Sky position (RA, Dec in degrees): 183.668, 21.596
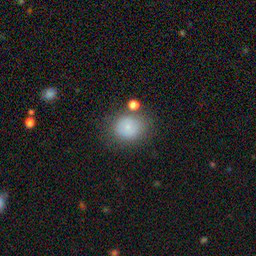
Galaxy morphology: Round Smooth Galaxies